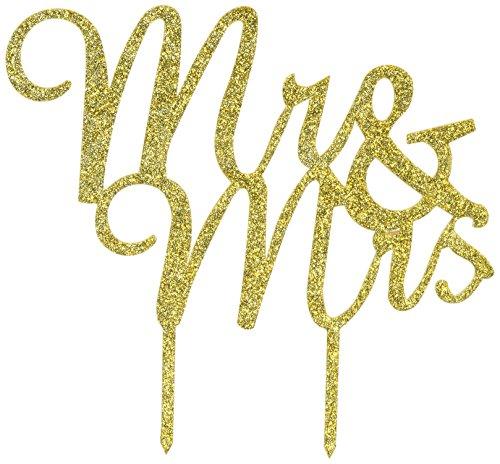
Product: Unik Occasions "Mr & Mrs Script Acrylic Cake Topper - Gold Glitter
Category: Toys & Games | Party Supplies | Cake & Cupcake Toppers | Cake Toppers
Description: Unik Occasions collection cake toppers.
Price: $14.95
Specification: ProductDimensions:8.5x4.8x4.8inches|ItemWeight:3.2ounces|ShippingWeight:3.2ounces(Viewshippingratesandpolicies)|Manufacturer:UnikOccasions|ASIN:B017QEUJ7Q|Itemmodelnumber:UO-CT-AC-0034